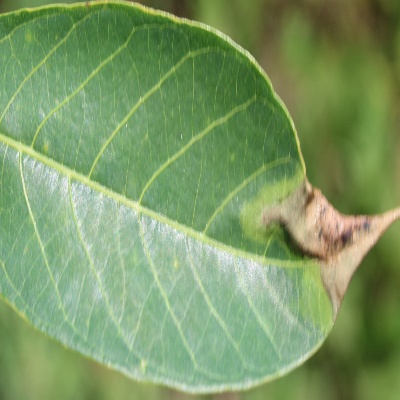
Crop: Cassava
Condition: bacterial blight